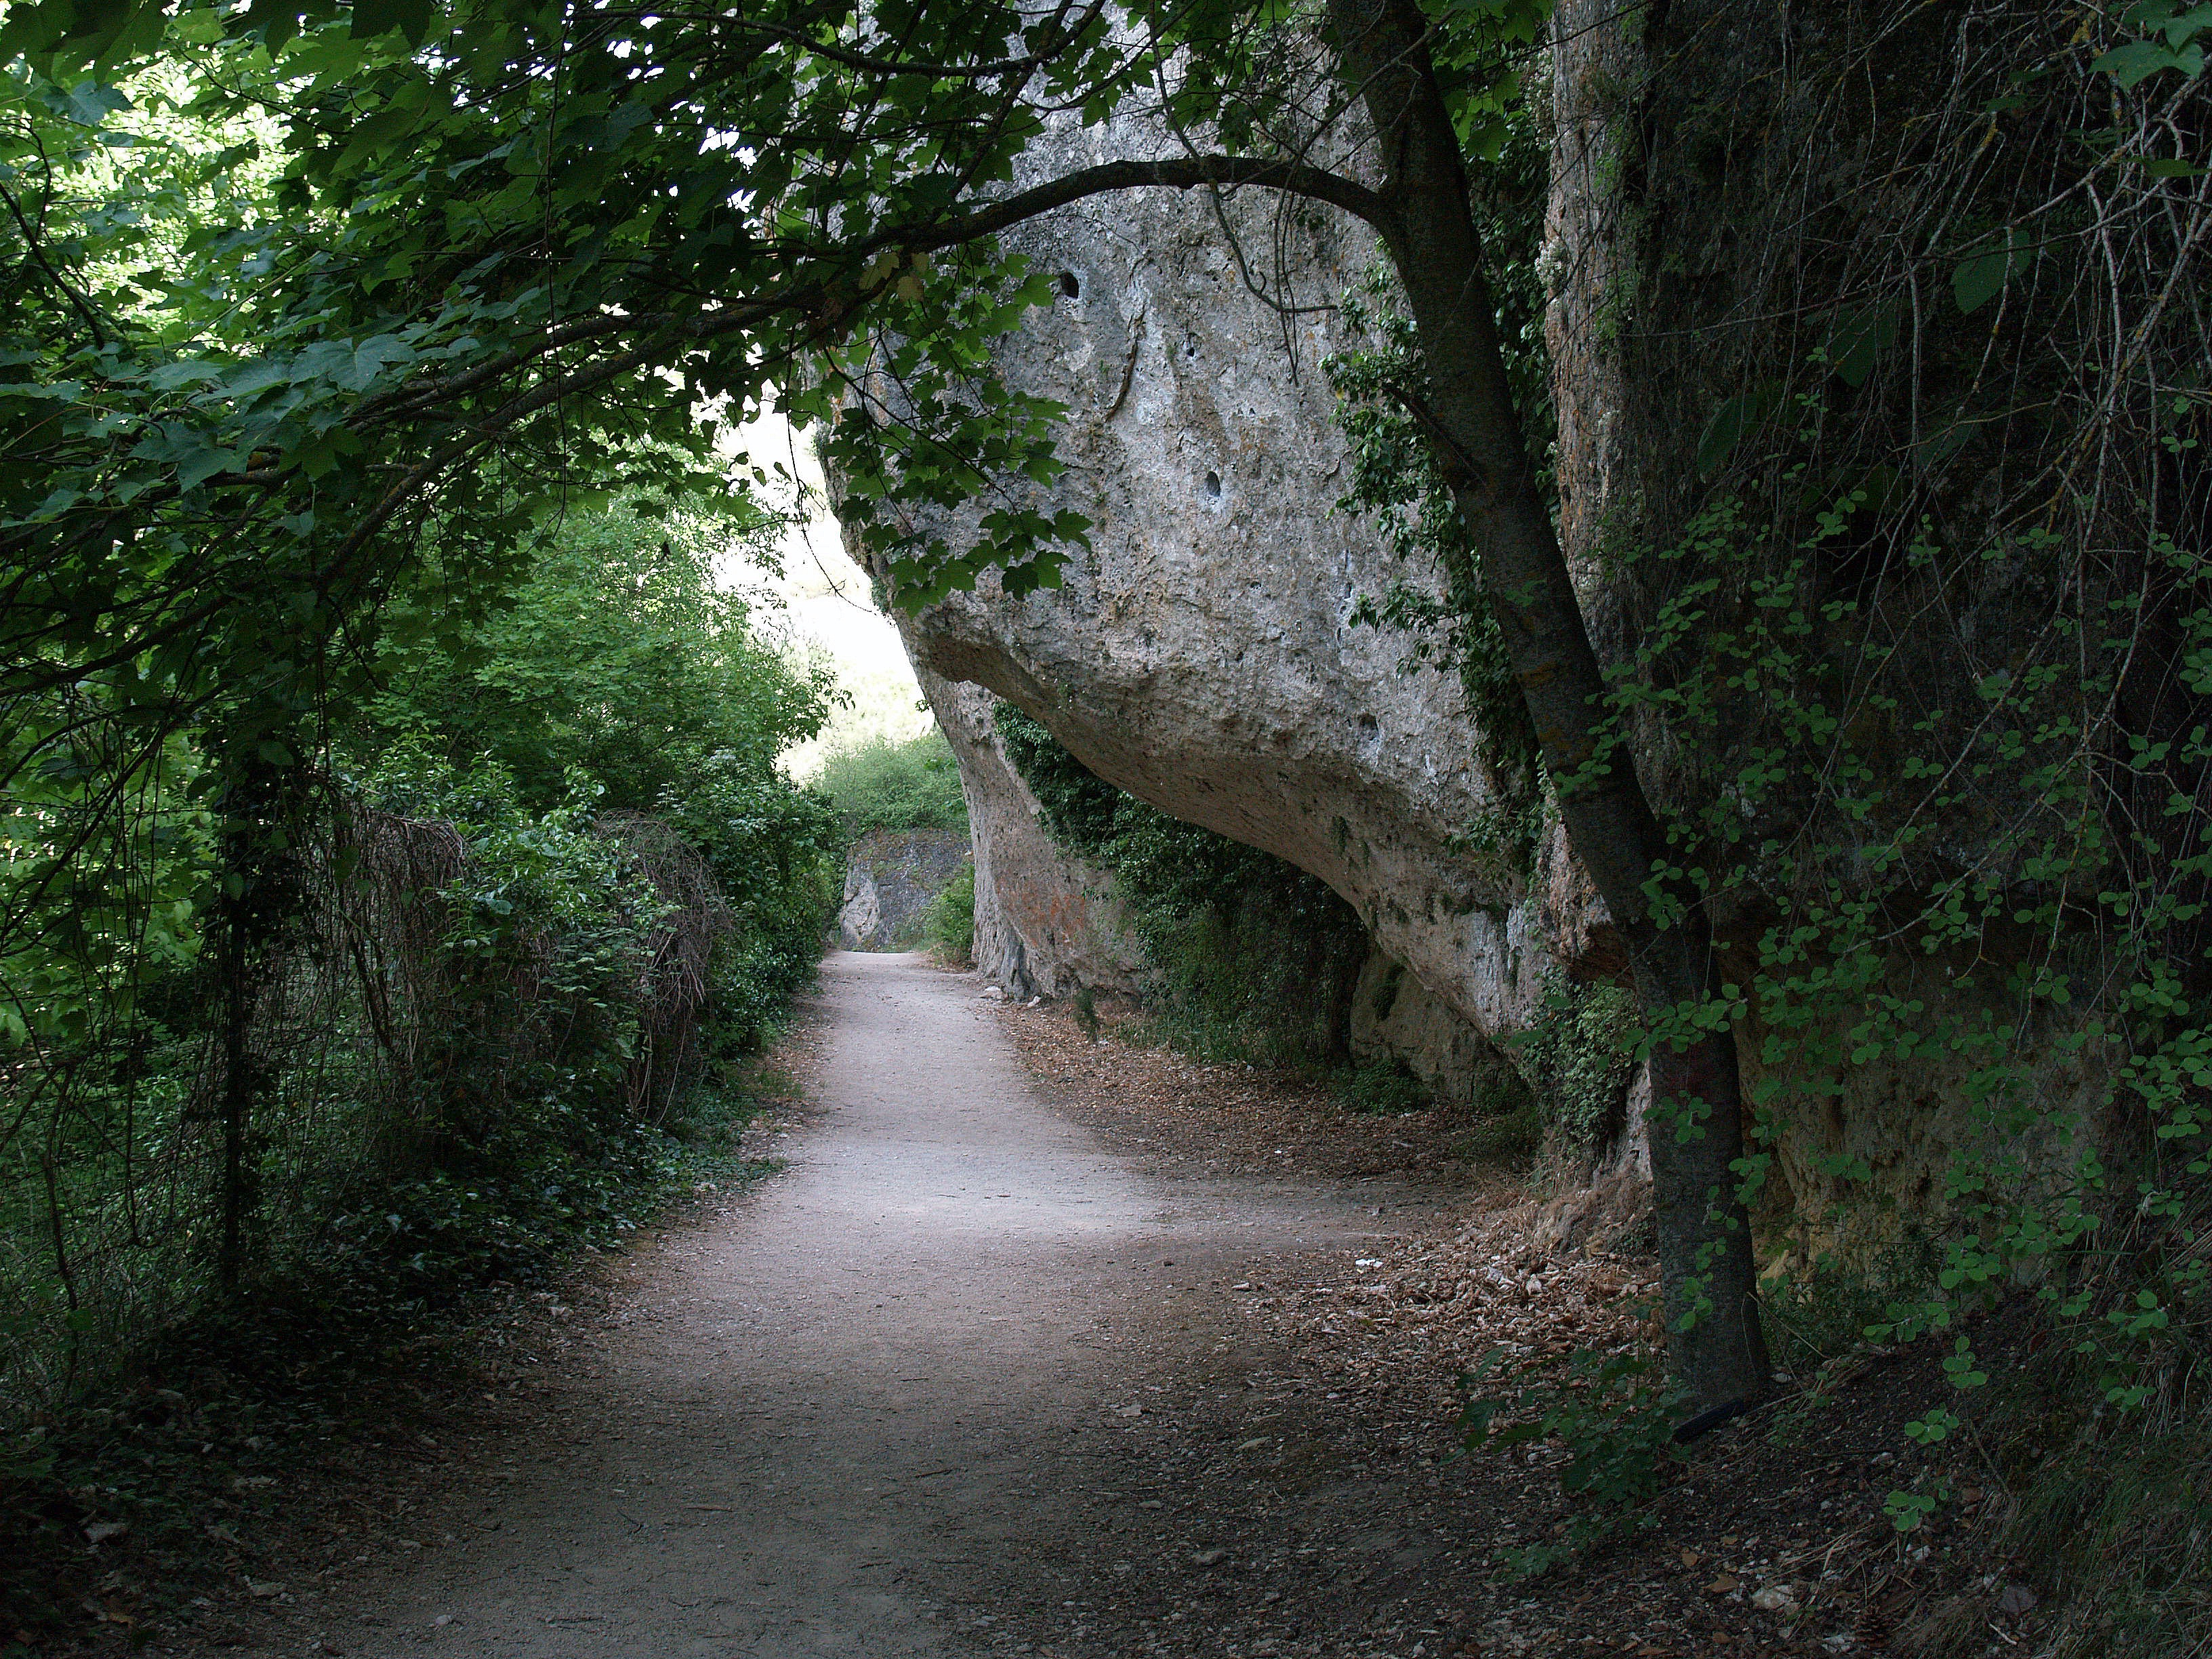
landscape, tree, nature, forest, rock, mountain, trail, river, valley, stream, green, jungle, waterway, spain, infrastructure, rainforest, ravine, woodland, basin, habitat, rock and vegetation, rural area, natural environment, geographical feature